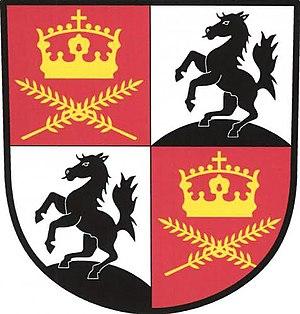
Černilov est une commune du district de Hradec Králové, dans la région de Hradec Králové, en République tchèque. Sa population s'élevait à 2 429 habitants en 2017.